Institute of Psychology (Szeged)

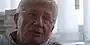
Ferenc Erős leadership 1992–1994

In 1959, Béla Tettamanti was replaced by the new director of the Institute of Education and Psychology, György Ágoston. Ágoston presented the Marxist pedagogy, nearly eliminated the teaching of mainstream psychology. György Ágoston directed the Institute of Education and Psychology from 1959 to 1970 and the Department of Education between 1970 and 1. January 1990.